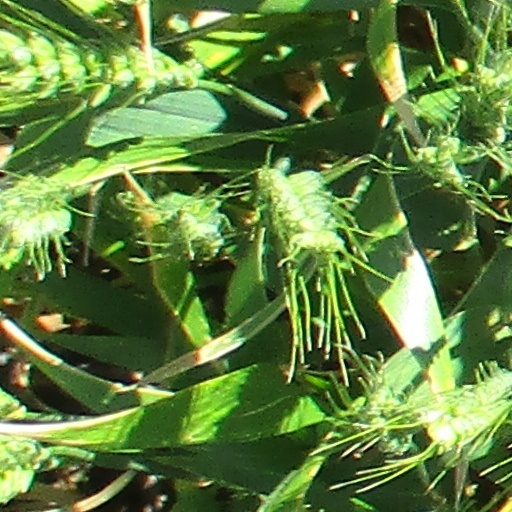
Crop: wheat